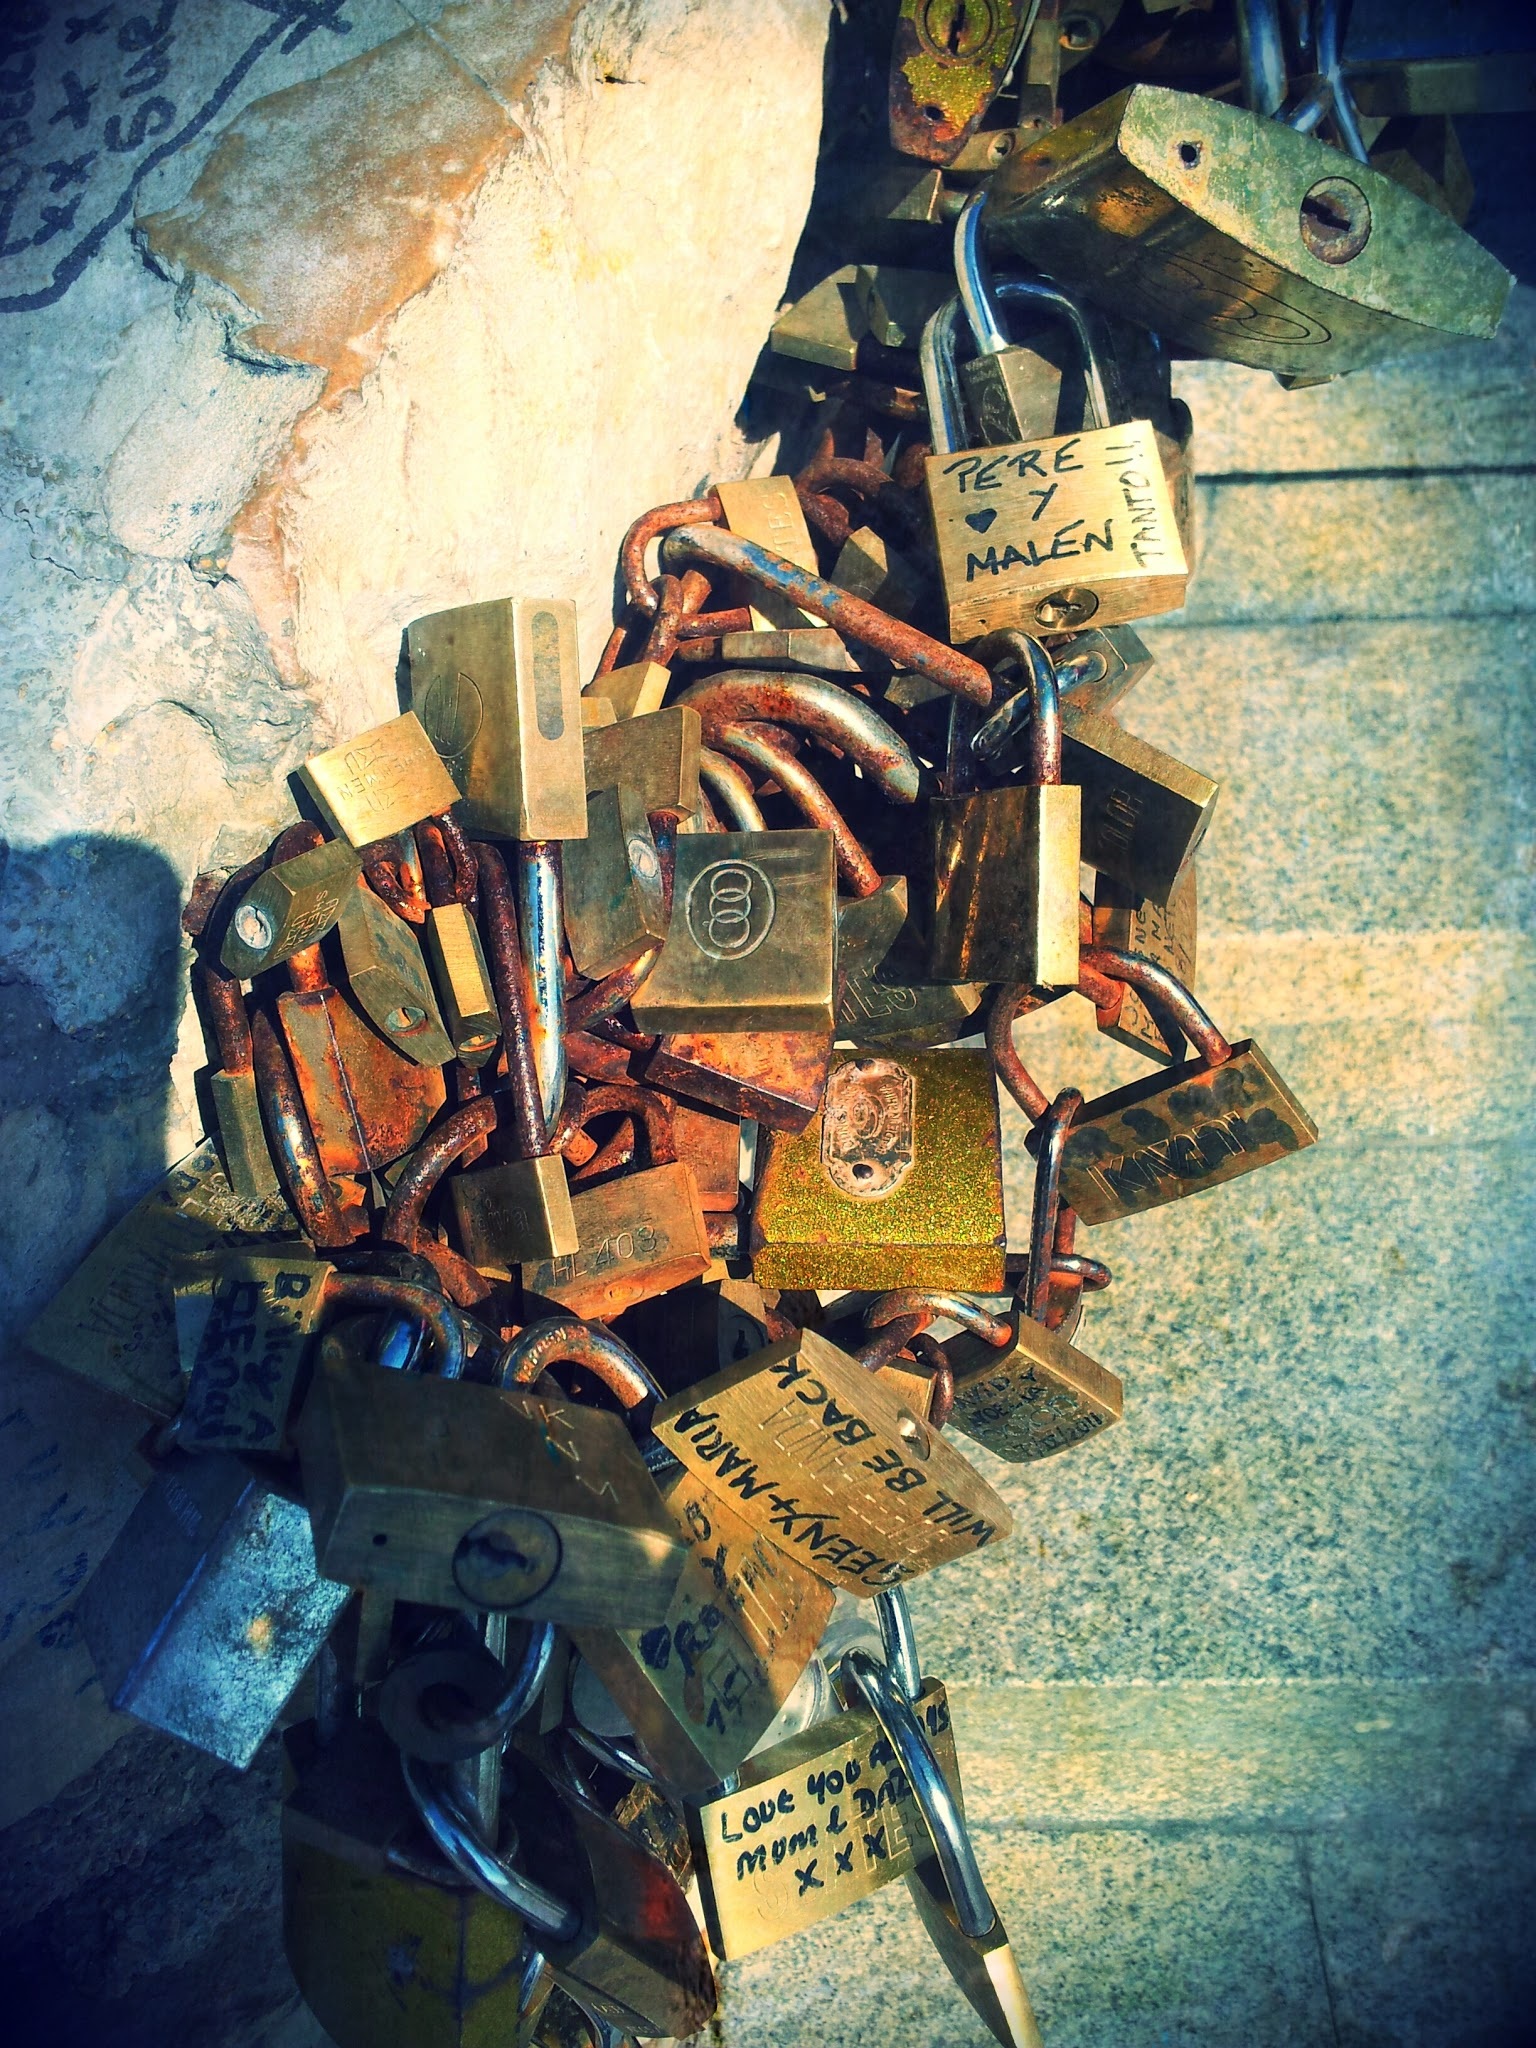
love, key, wedding, painting, art, lock, locks, benidorm, screenshot